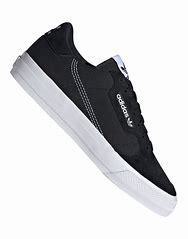
Brand: Adidas
Model: Continental Vulc